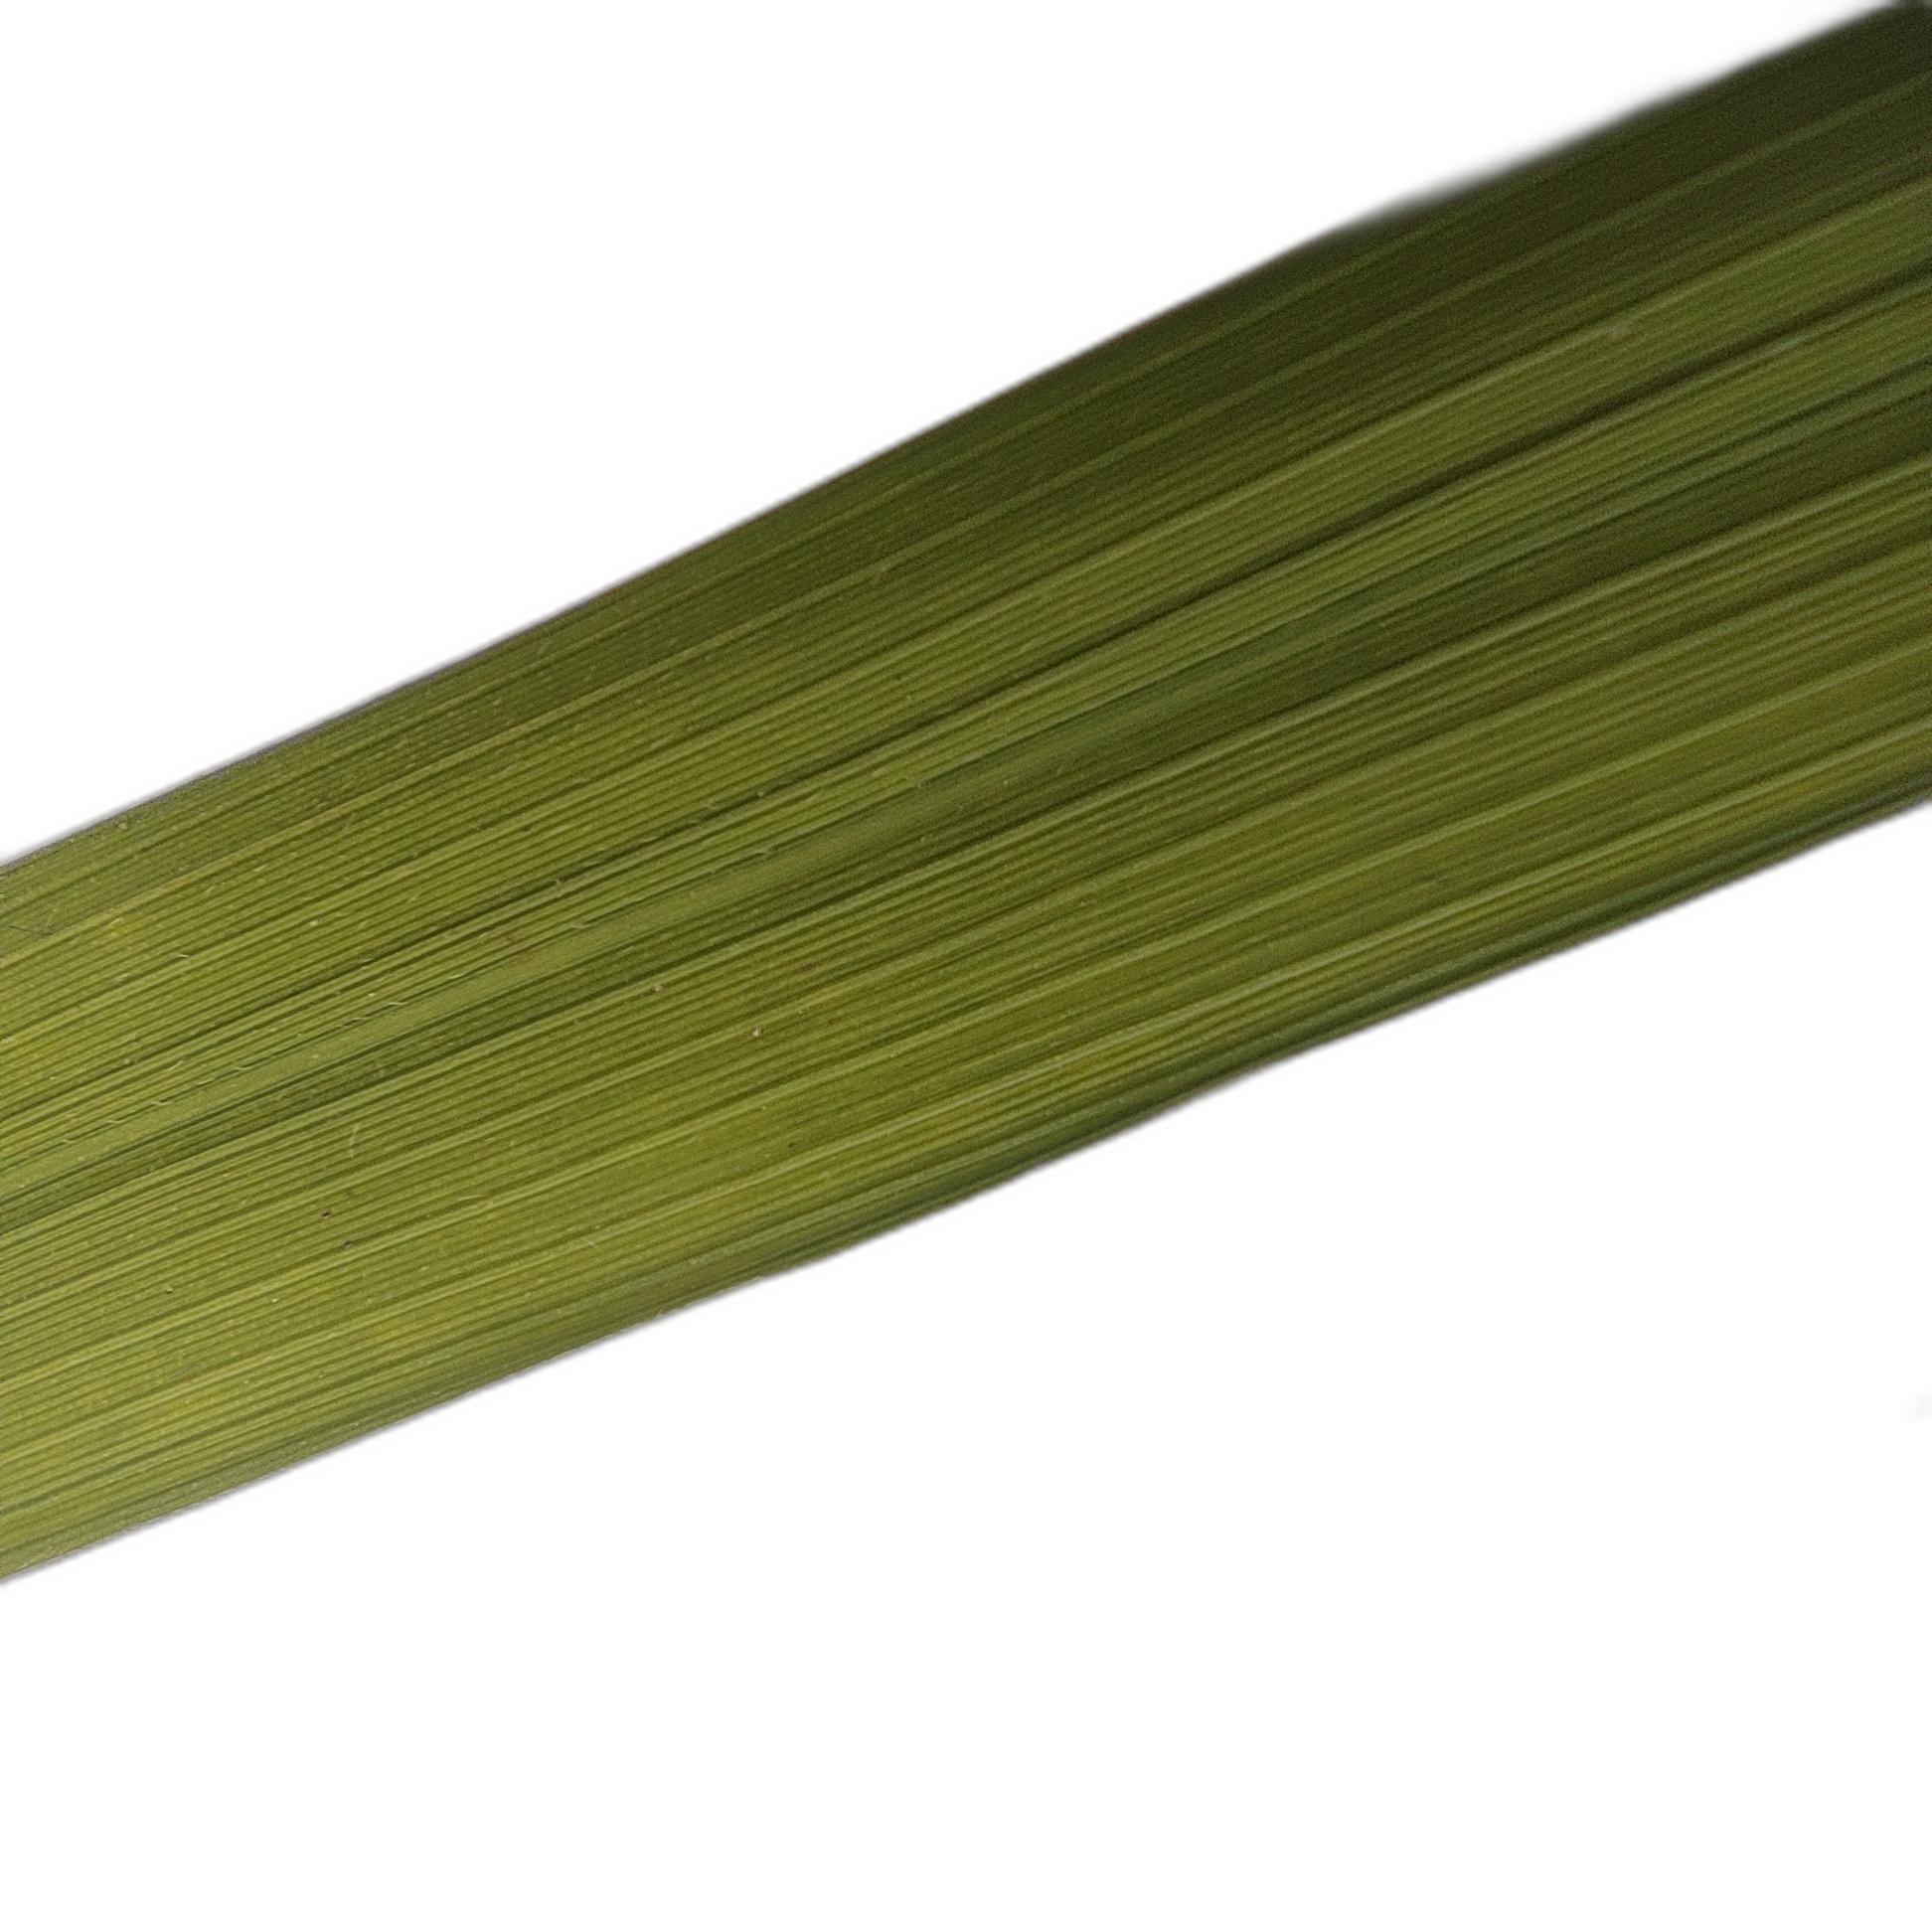
Label: Healthy